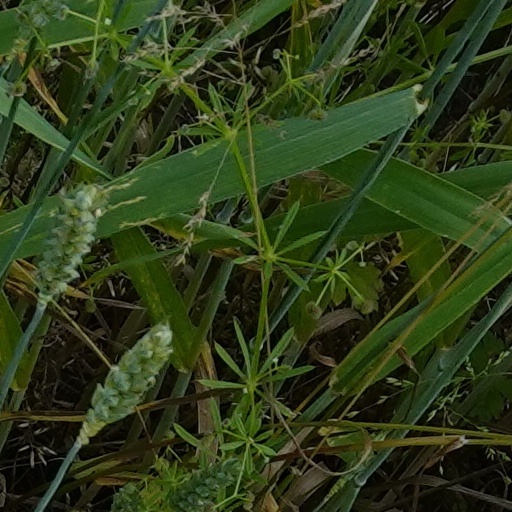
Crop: wheat